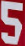
Number: 5